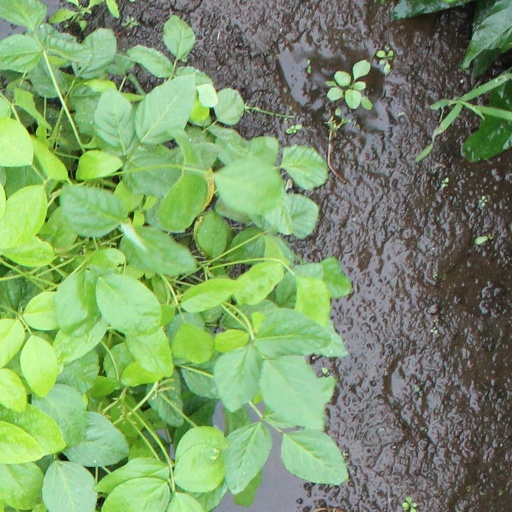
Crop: soybean